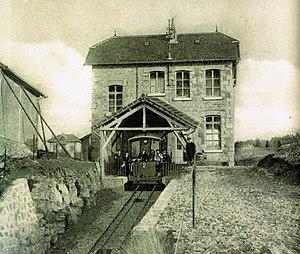
La gare du haut au funiculaire de Bregille, au début du XXe siècle.
Le funiculaire de Beauregard-Bregille, appelé communément funiculaire de Bregille, est un funiculaire et une ligne de tramway situé à Besançon dans le département français du Doubs. Imaginée dès 1899 par Émile Picard, la ligne reliait le bas et le haut de la colline de Bregille pour que les curistes de Besançon-les-Bains puissent accéder facilement aux bois et espaces verts de la ville ; cependant le funiculaire ne fut opérationnel qu'à partir de 1912, alors que le thermalisme est en déclin. La ligne fonctionnera jusqu'en 1987 malgré de nombreux problèmes financiers survenus au fil de son histoire, mais un dysfonctionnement technique viendra mettre un terme à l'activité du funiculaire. Cette ligne, inscrite à l'Inventaire des Monuments historiques depuis le 27 janvier 2011, fait actuellement l'objet d'un projet de réhabilitation, mené par une association en partenariat avec la Ville de Besançon.